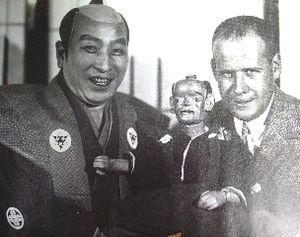
Sergueï Mikhaïlovitch Eisenstein est un cinéaste soviétique, né le 10 janvier 1898 à Riga et mort le 11 février 1948 à Moscou. Il est parfois désigné ou crédité sous une forme abrégée de son nom : Sergueï Eisenstein, Sergueï M. Eisenstein ou S. M. Eisenstein. Également théoricien du cinéma, il est souvent considéré comme un des « pères du montage » avec D. W. Griffith et Abel Gance.